Jakarta Kota railway station

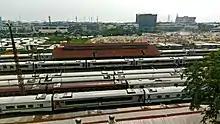
The train depot of the station

Since around 2013–2014 all long and medium distance passenger trains that used to have a terminus to Jakarta Kota Station were diverted to Pasar Senen Station, including the Gumarang Train, Gaya Baru Malam Selatan Train, Tegal Arum Train (now no longer operating), and KA Serayu. The transfer was also carried out to Gambir for Argo Parahyangan train and Gajayana train. Since 9 February 2017 all local train trips to the eastern part of Daop I (Walahar Ekspres/Local Purwakarta and Jatiluhur/Lokal Cikampek) have been moved to Tanjung Priuk Station.